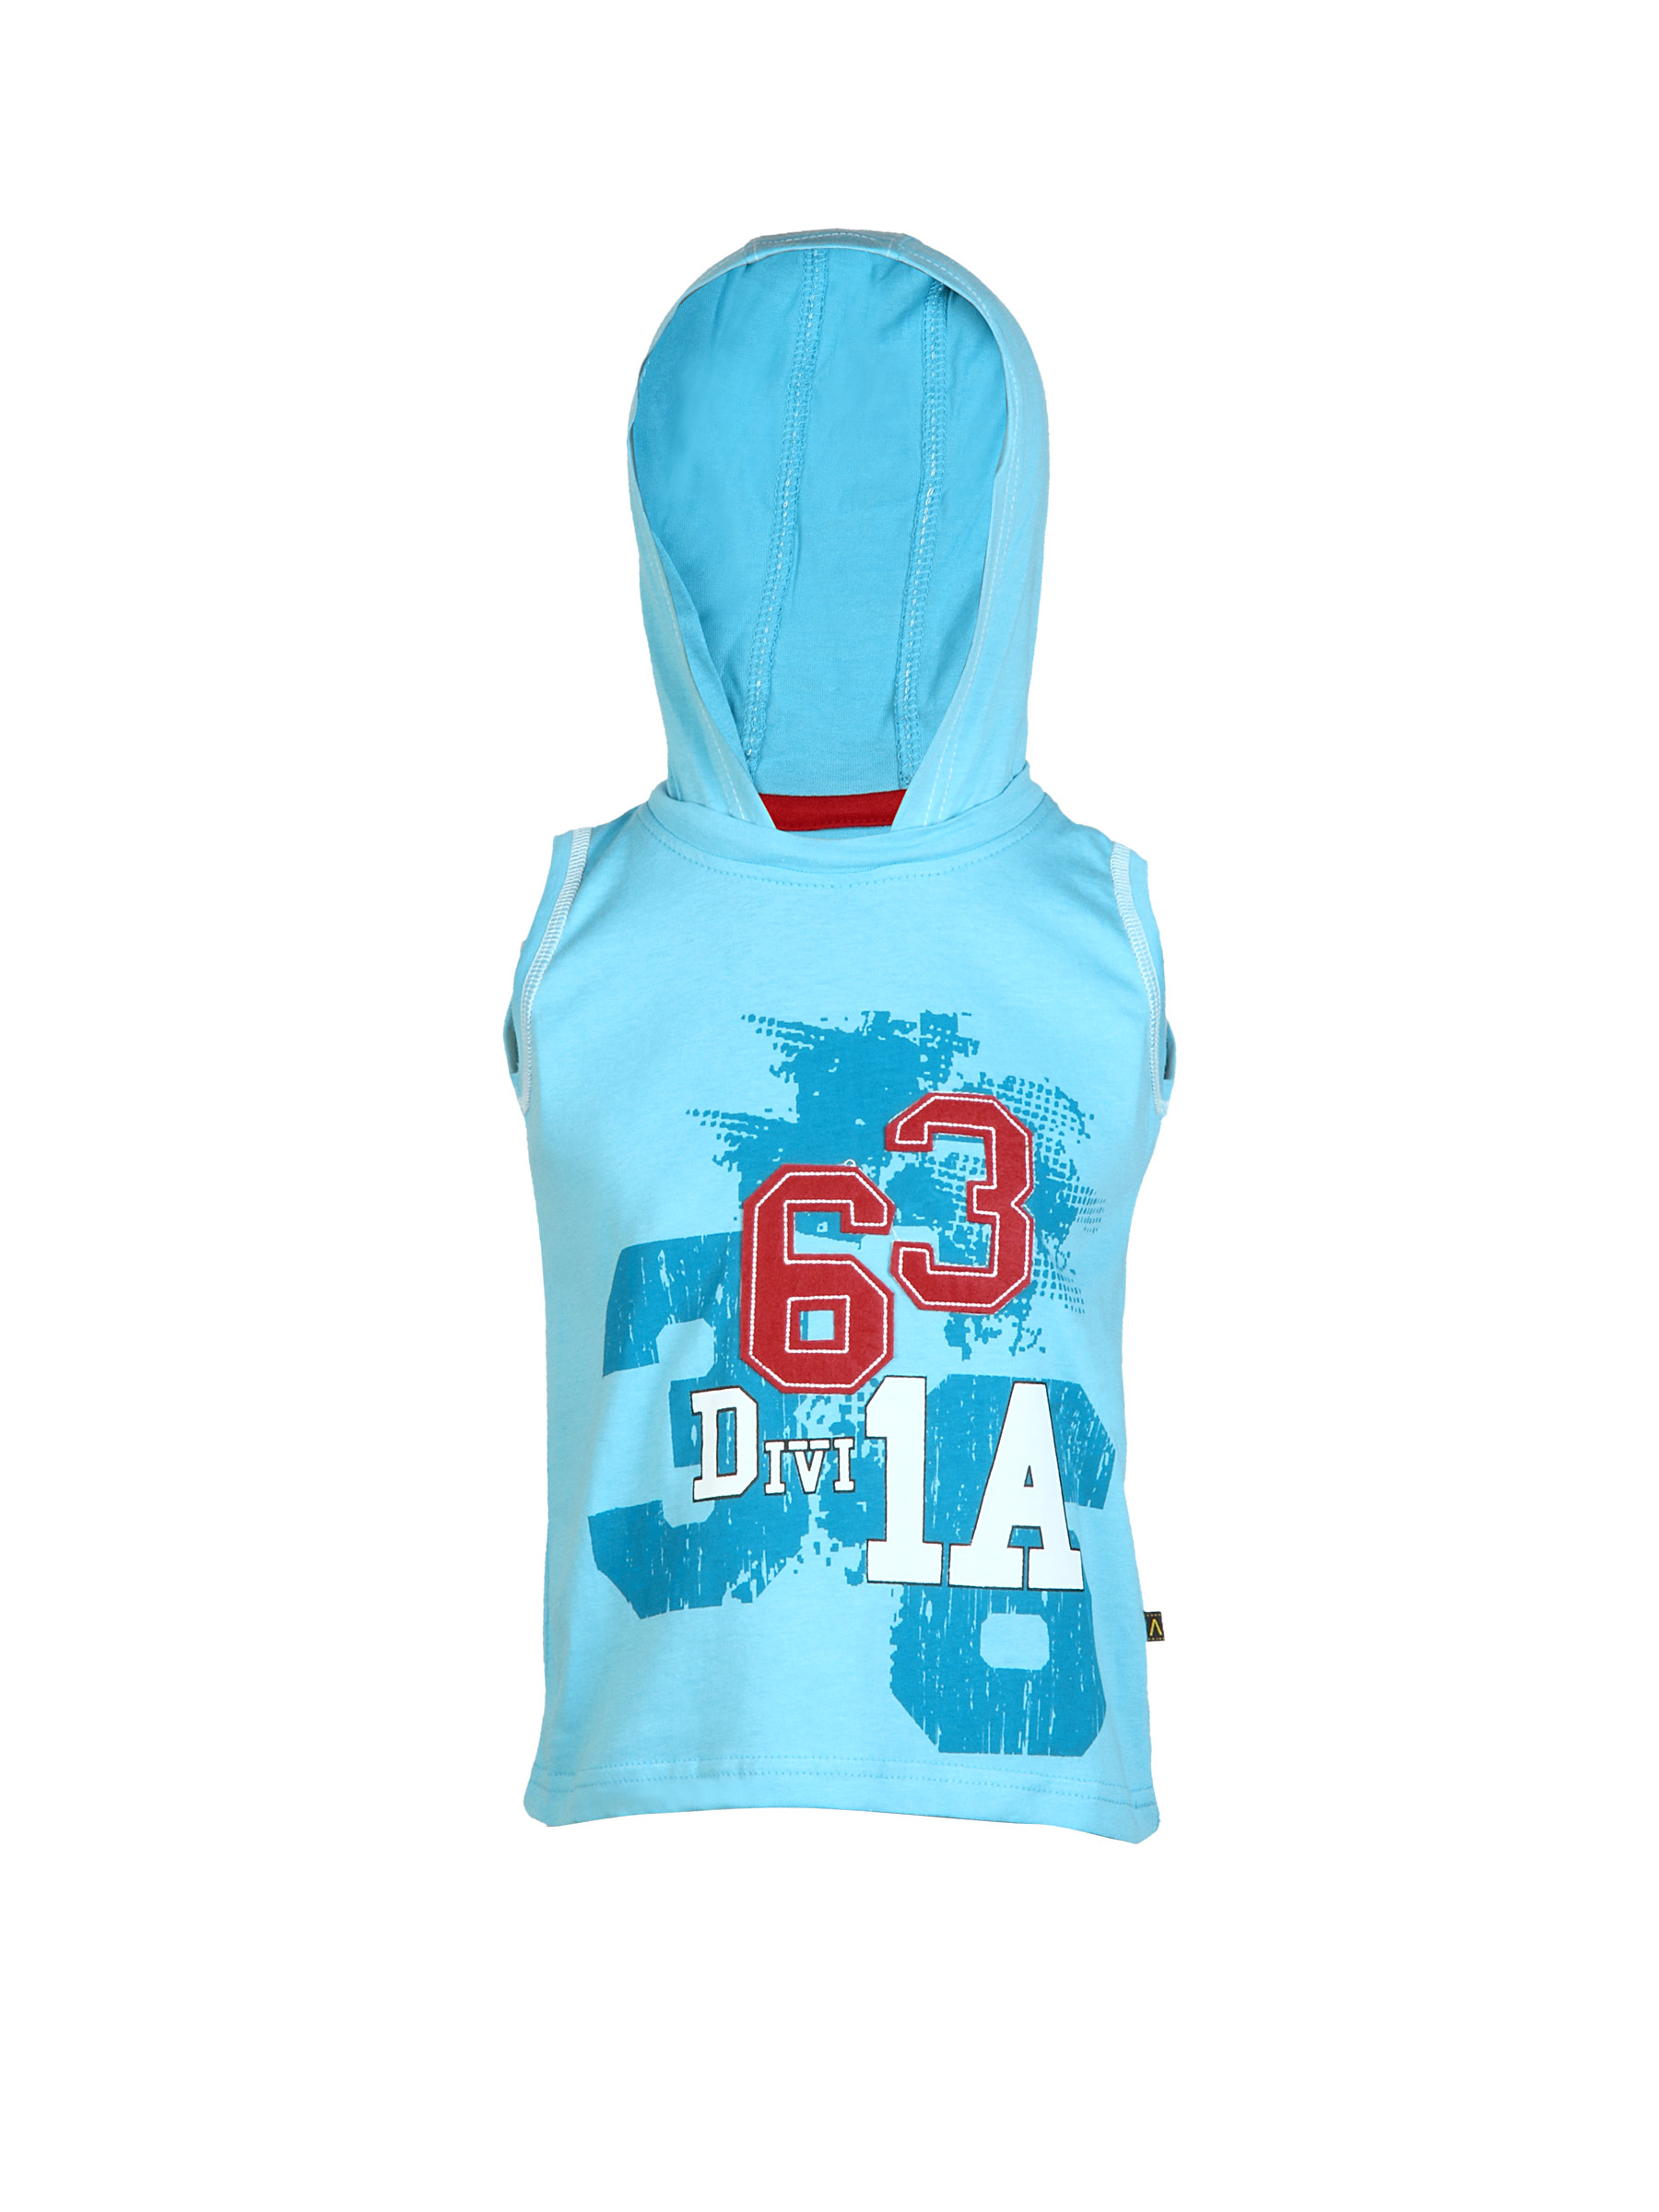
Doodle Boy D Print Blue Tshirts
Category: Apparel / Topwear / Tshirts
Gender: Men
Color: Blue
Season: Fall 2011
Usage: Casual